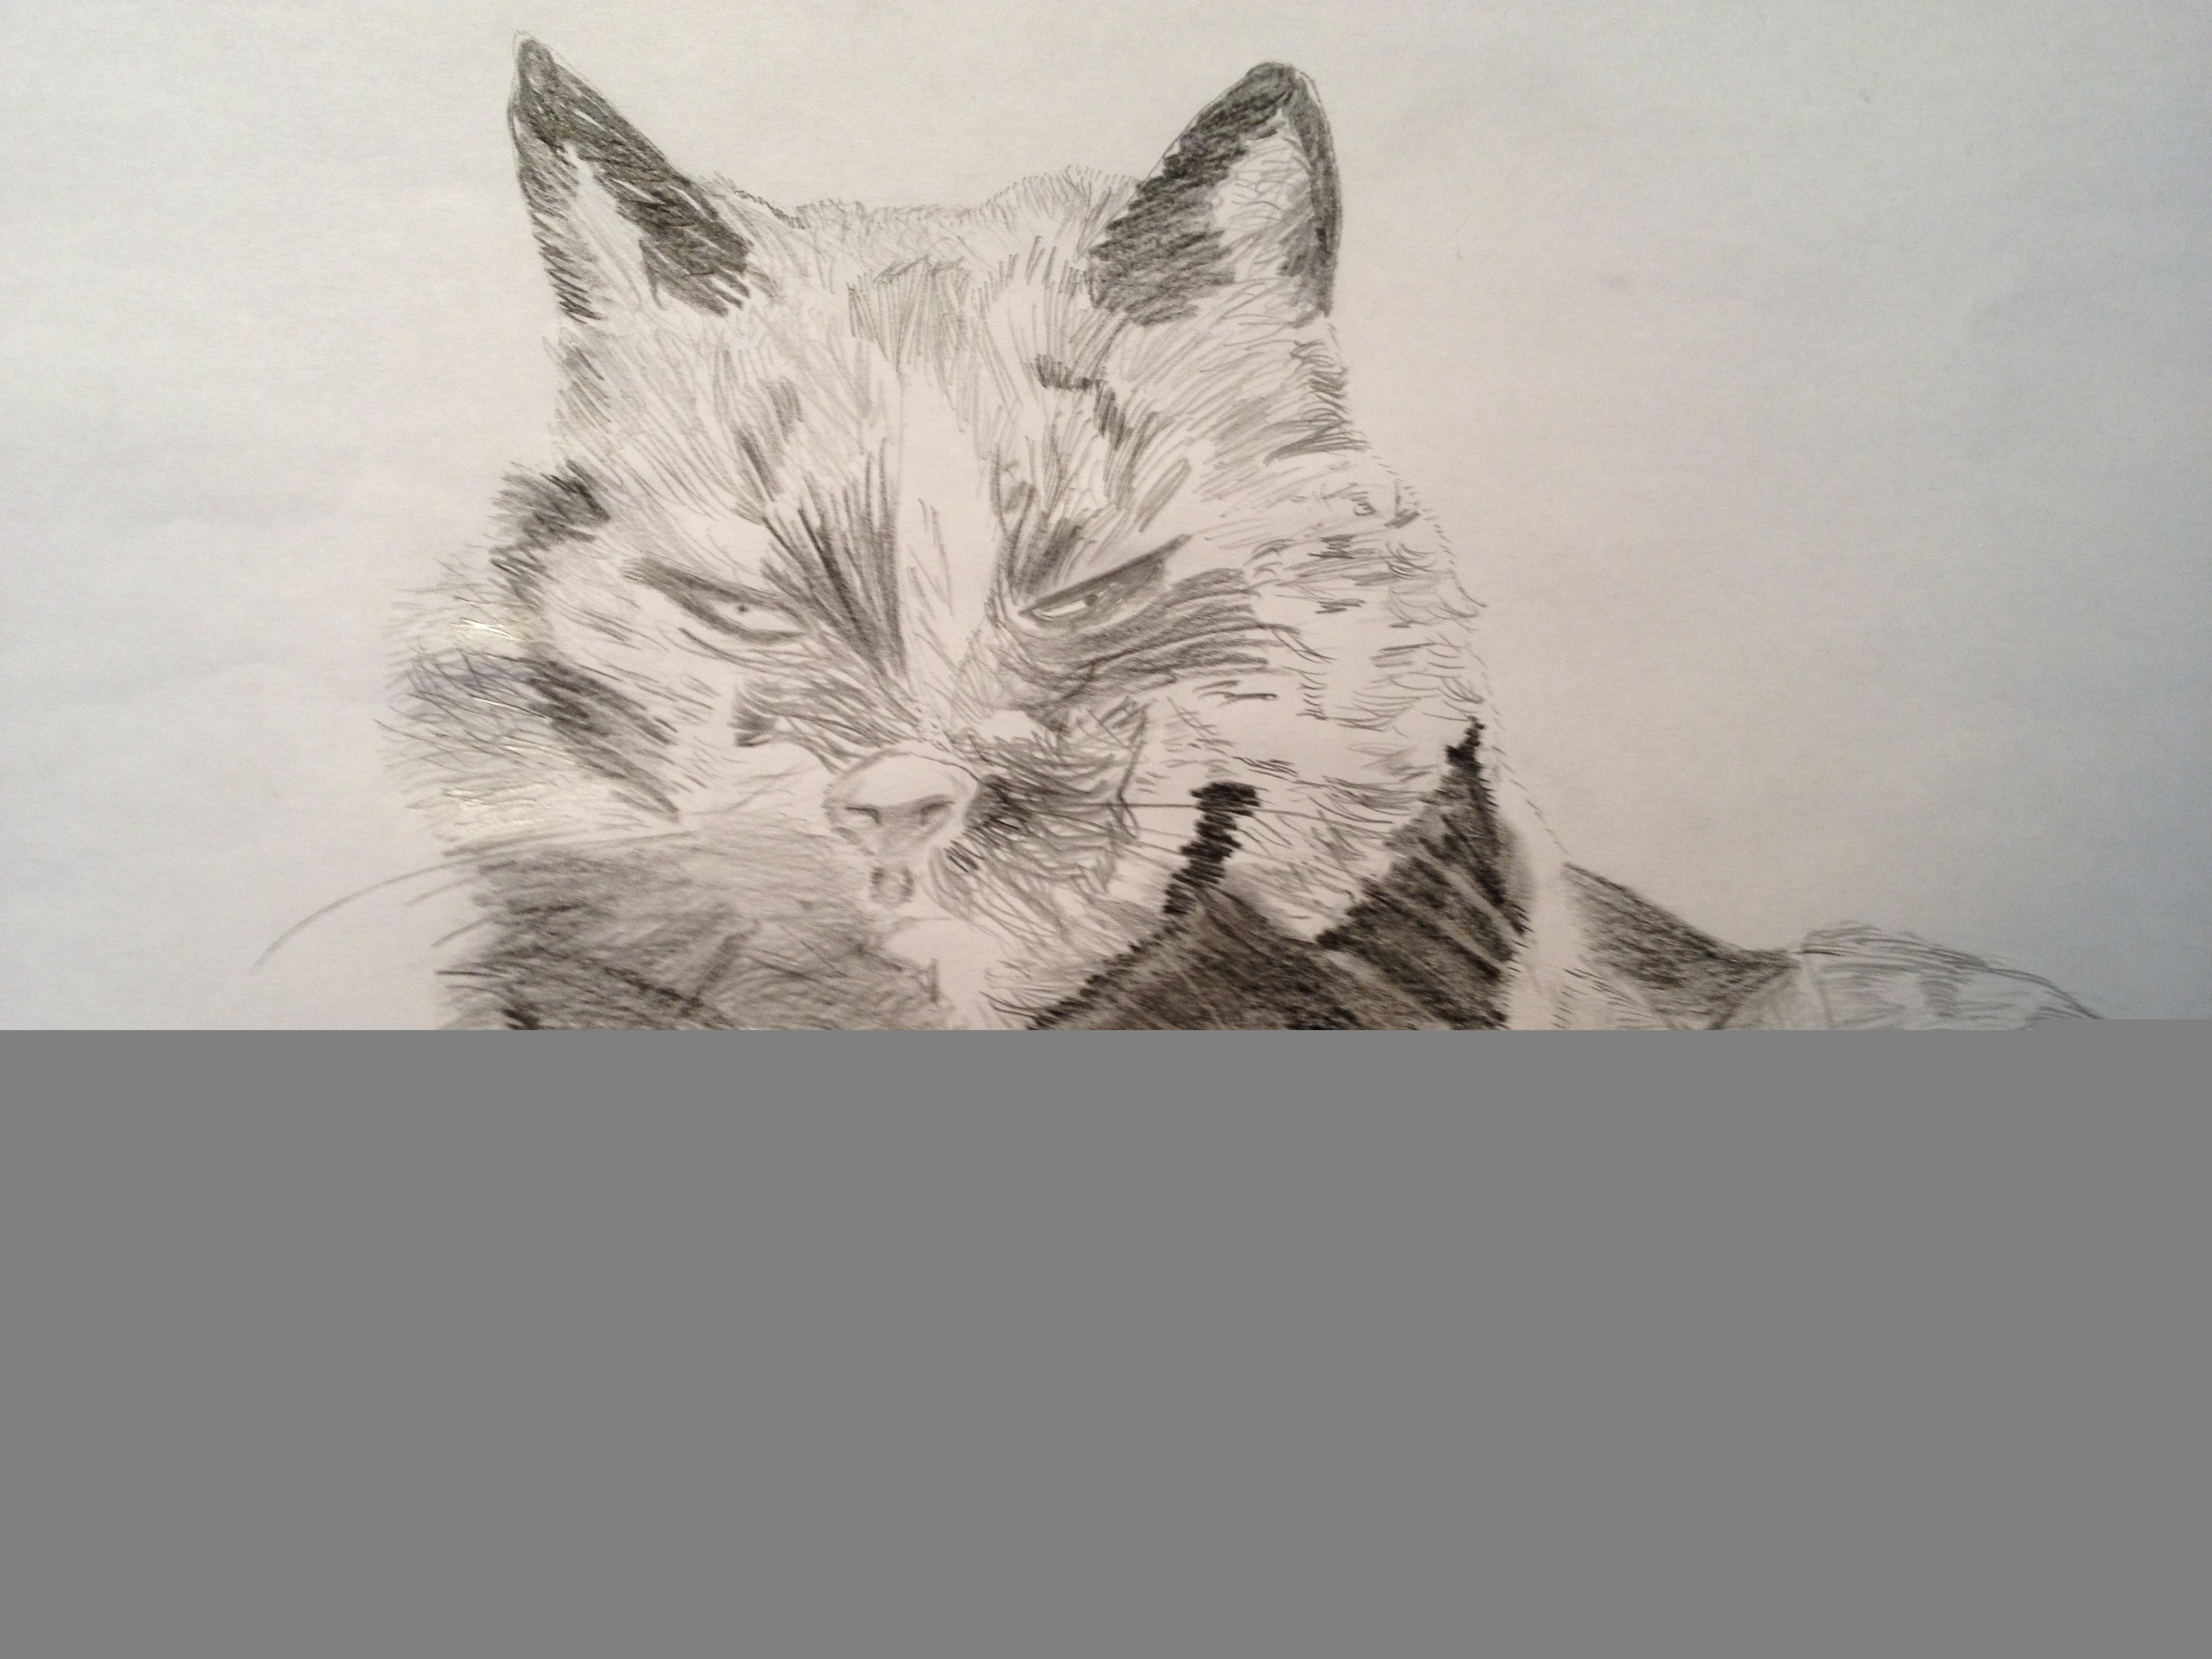
pencil, cat, sketch, drawing, illustration, small to medium sized cats